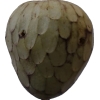
Label: cherimoya